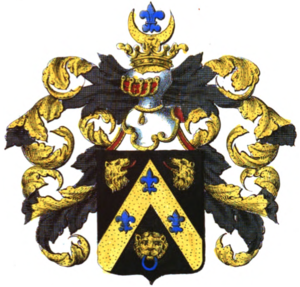
Armoiries de la famille della Faille de Leverghem
La famille Le Grelle est une famille de la noblesse impériale, hollandaise, pontificale et belge.